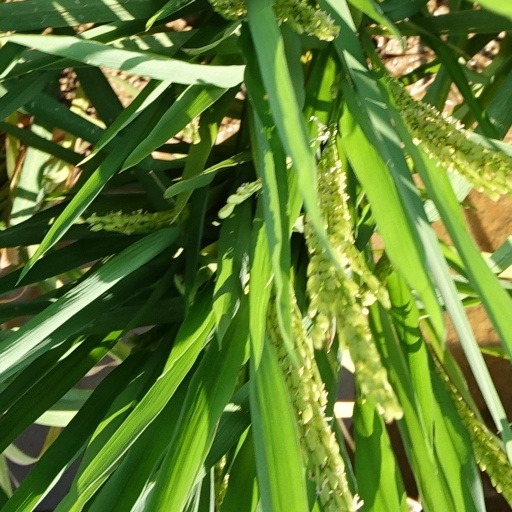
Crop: rice